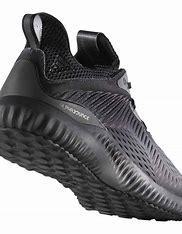
Brand: Adidas
Model: Alphabounce